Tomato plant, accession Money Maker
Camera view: horizontal (90 deg, fisheye); turntable rotation: 240 degrees
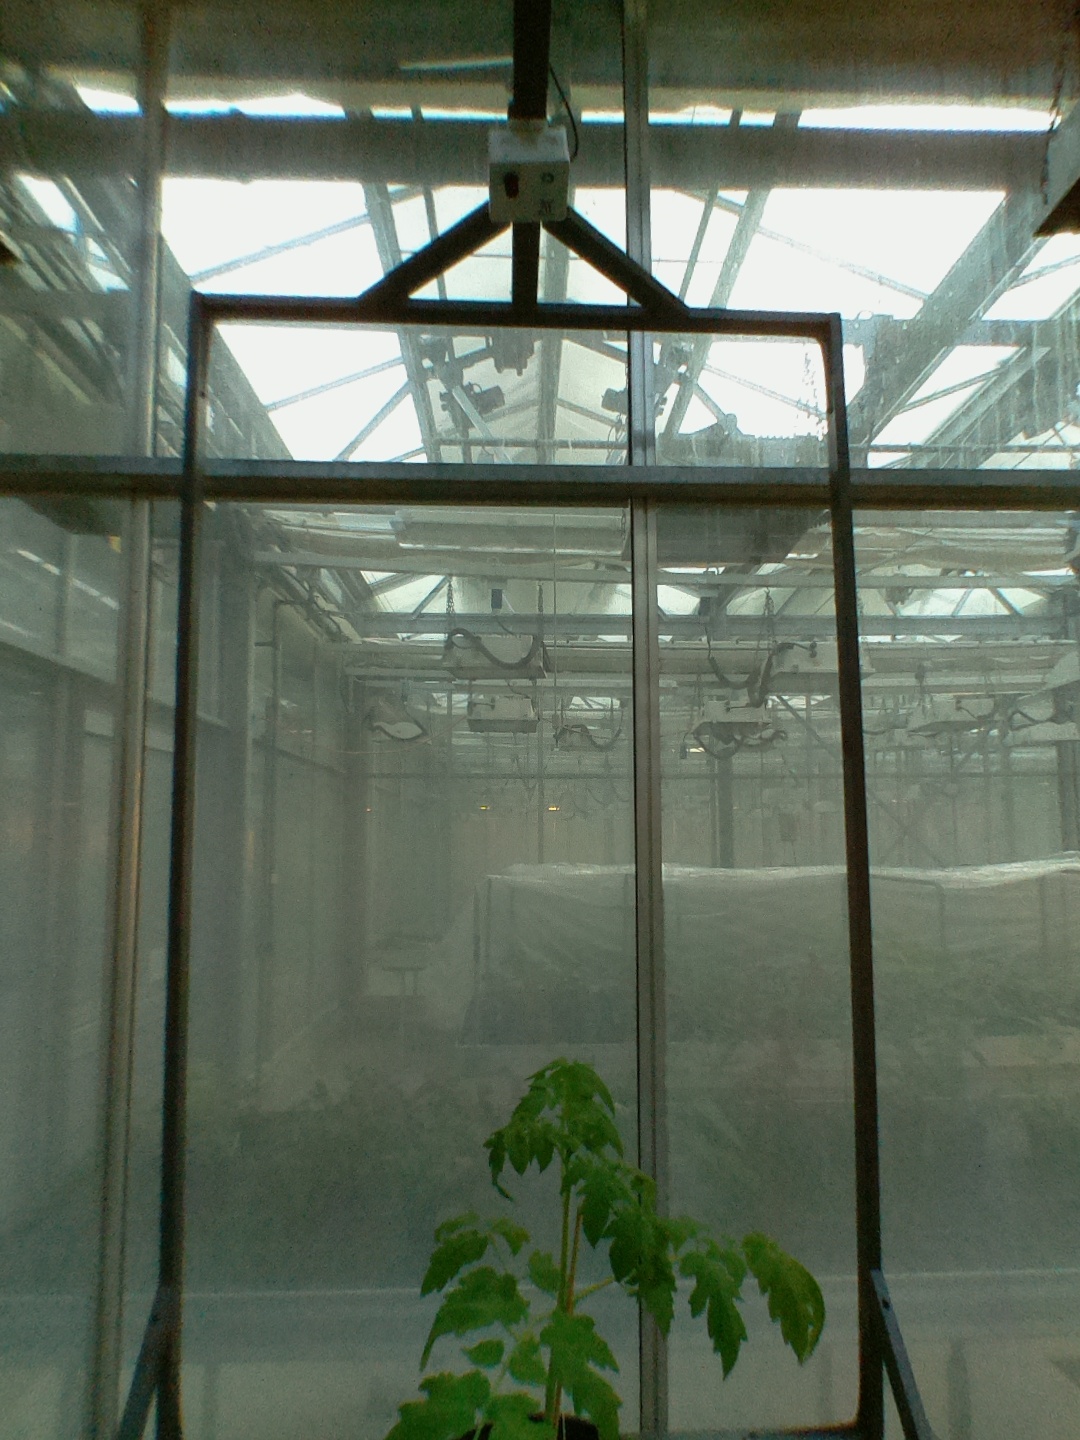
BBCH growth stage 13: 6 of true leaves visible